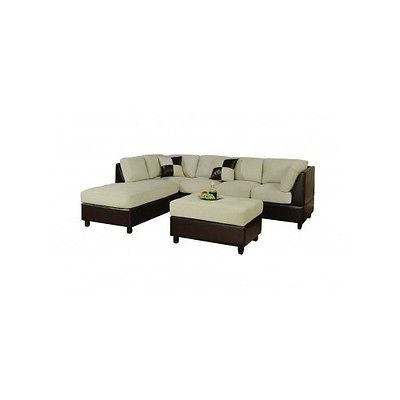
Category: sofa